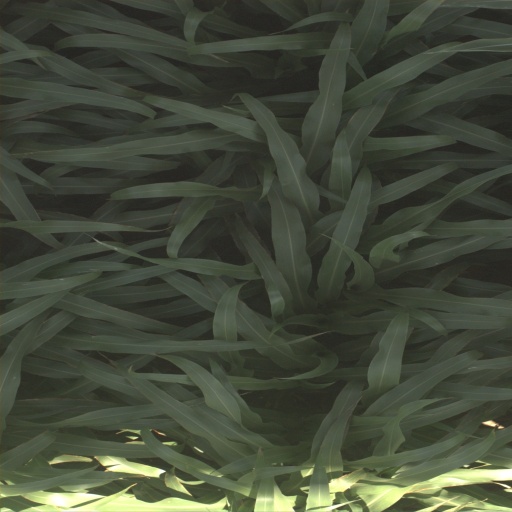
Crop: sorghum